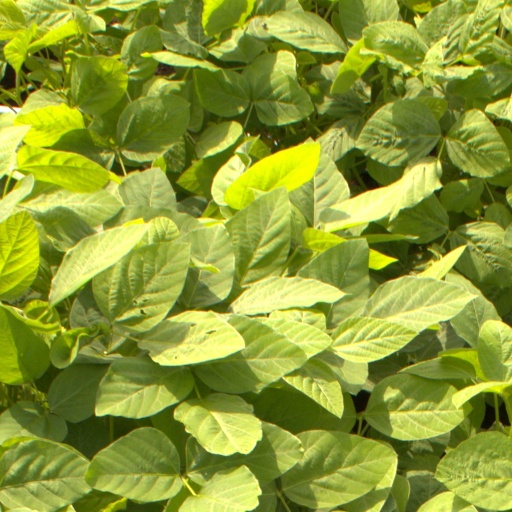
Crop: soybean